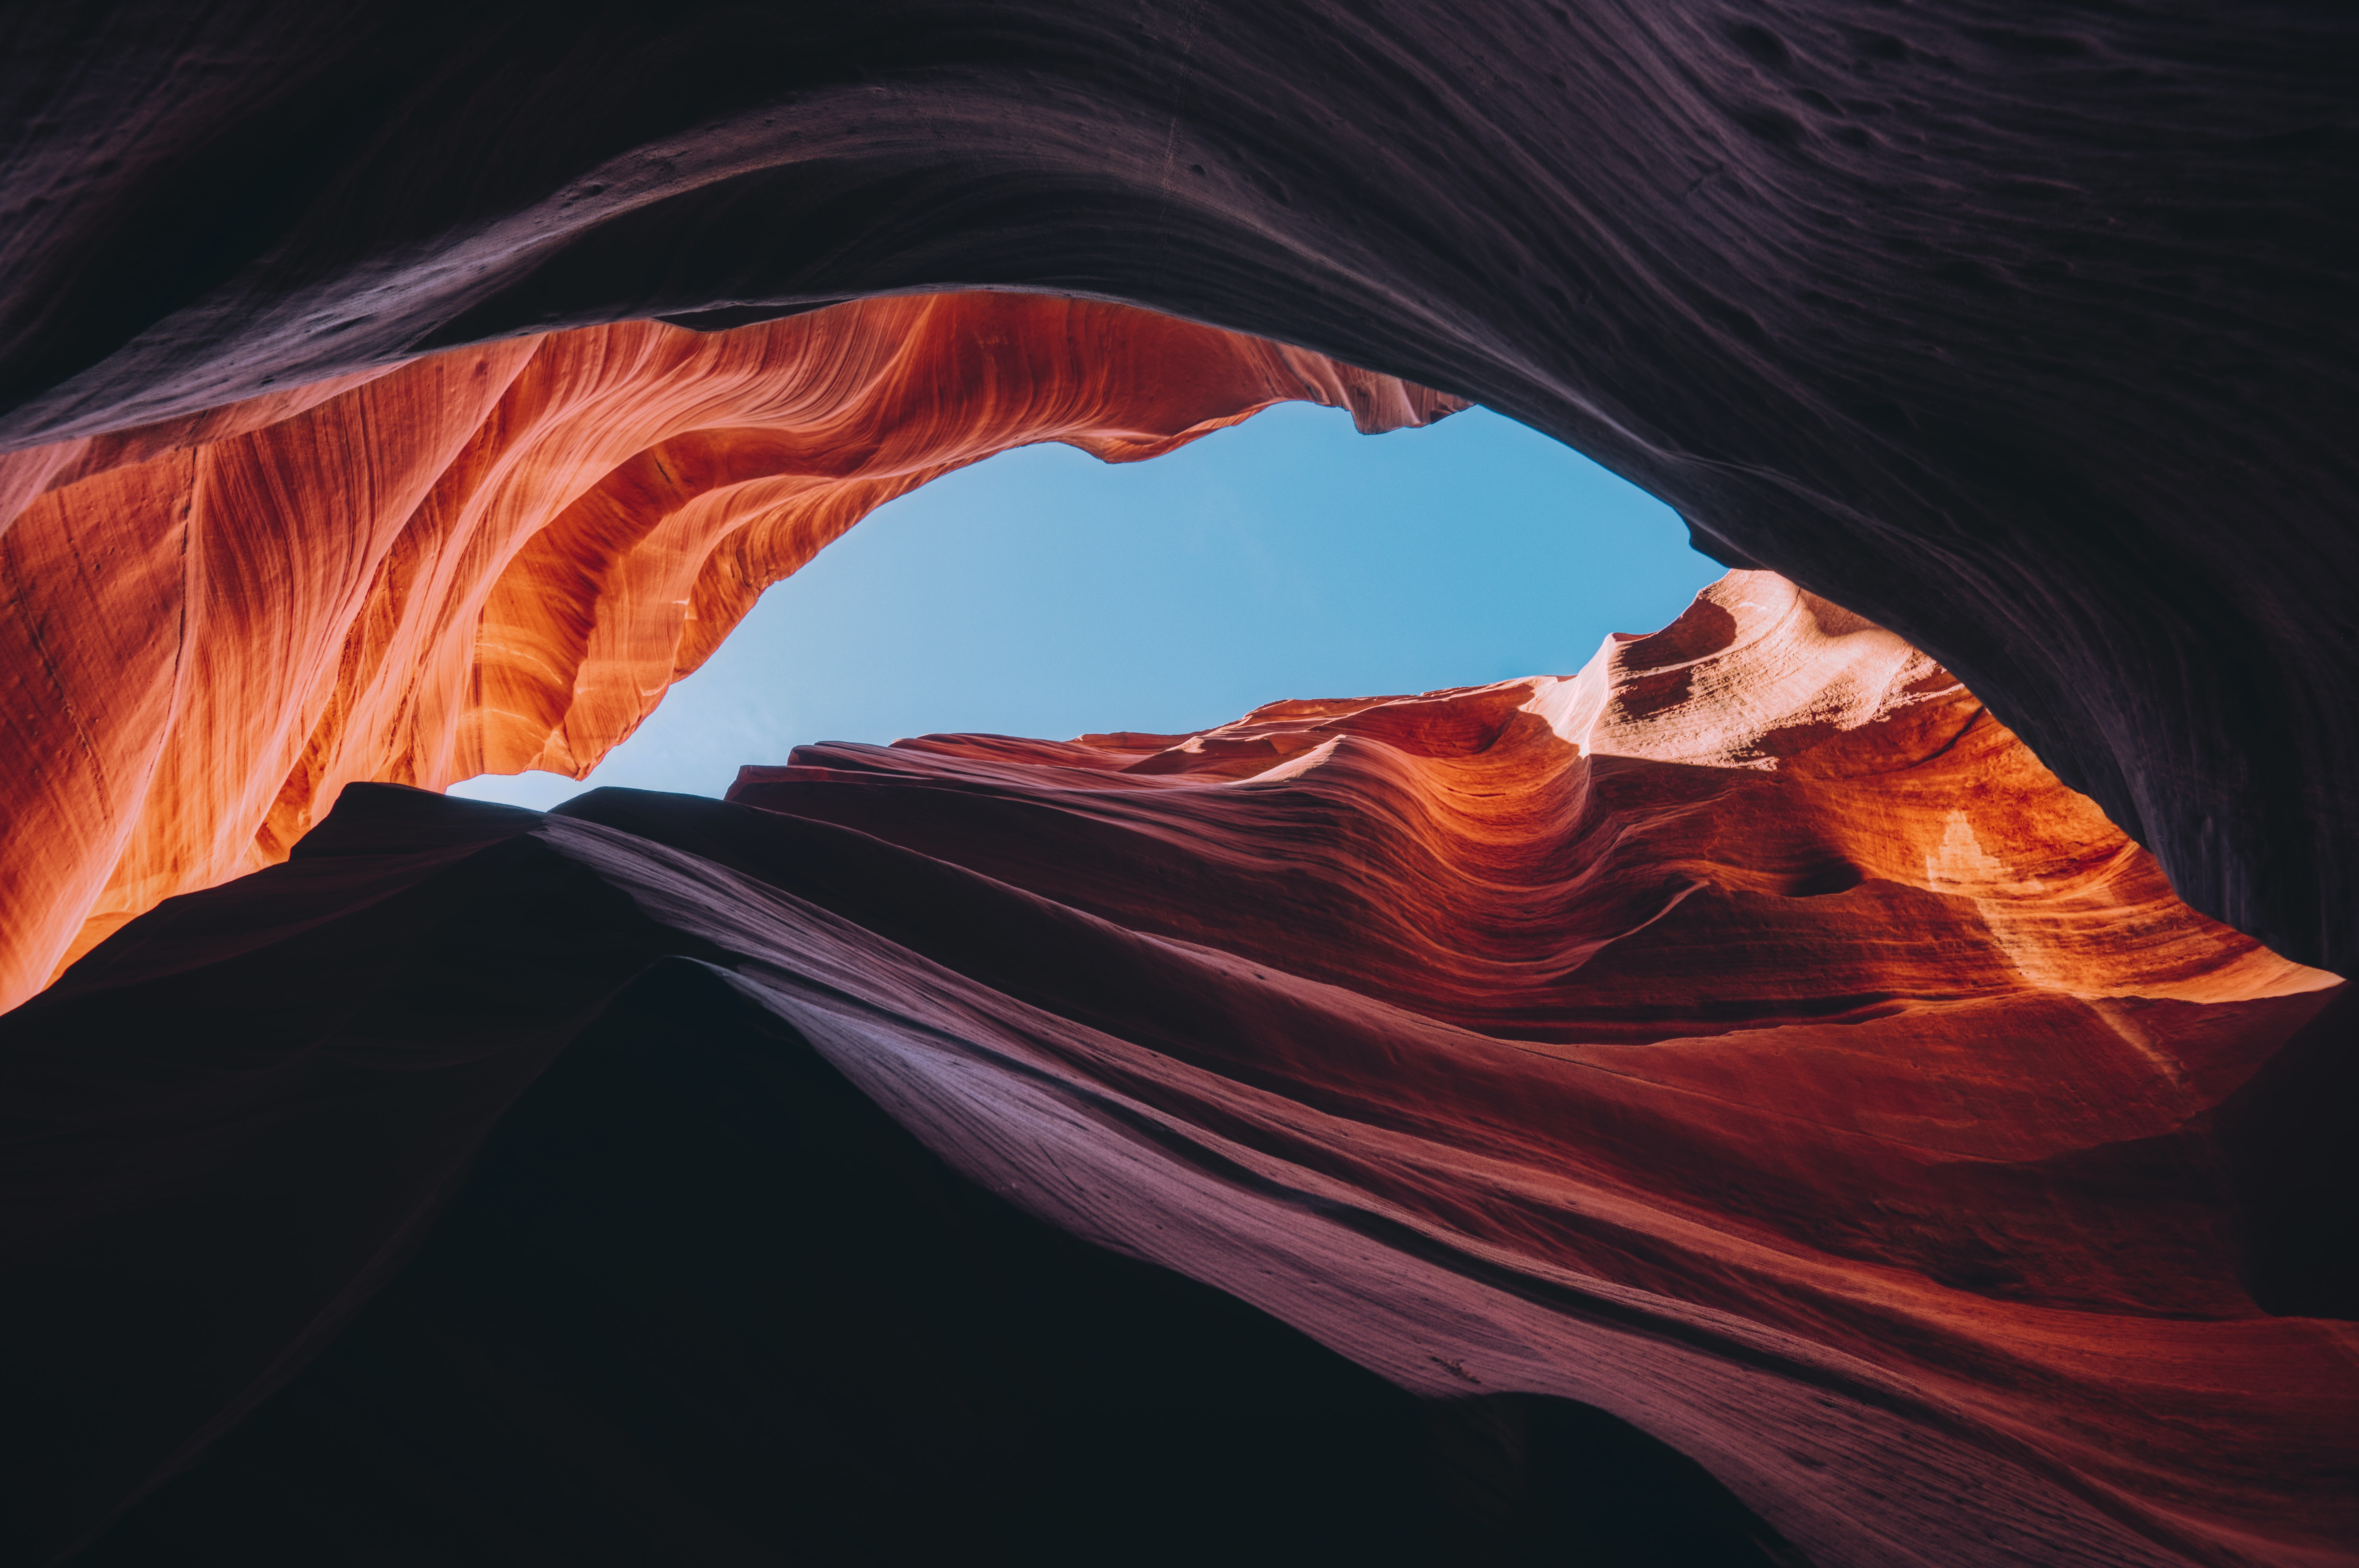
natural, natural landscape, mountain, sky, formation, landscape, geological phenomenon, Tints and shades, arch, geology, rock, natural arch, badlands, bedrock, erosion